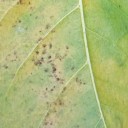
Label: Cerscospora